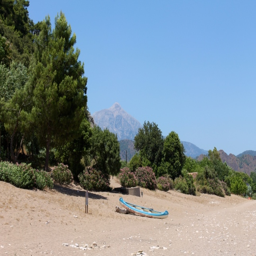
the view from the beach